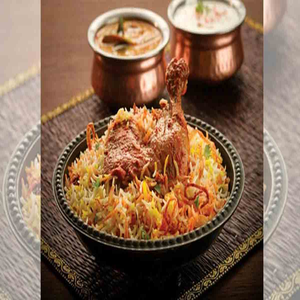
Dish: biryani